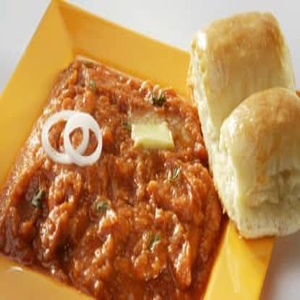
Dish: pavbhaji